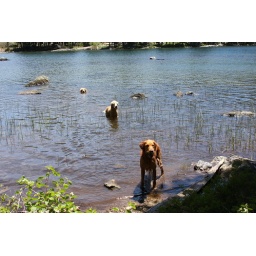
3 dogs in lake 2